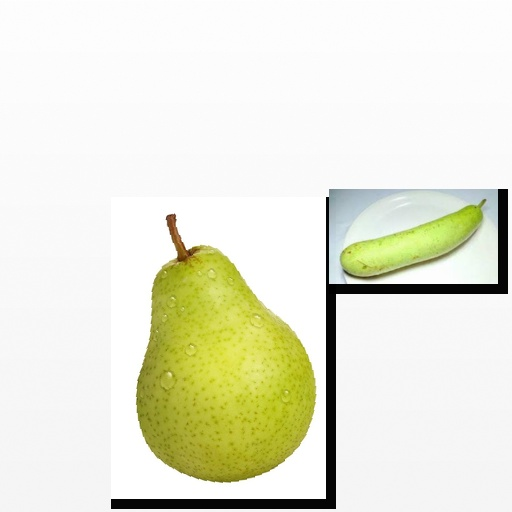
Food items: pear, bottle_gourd